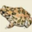
Label: frog